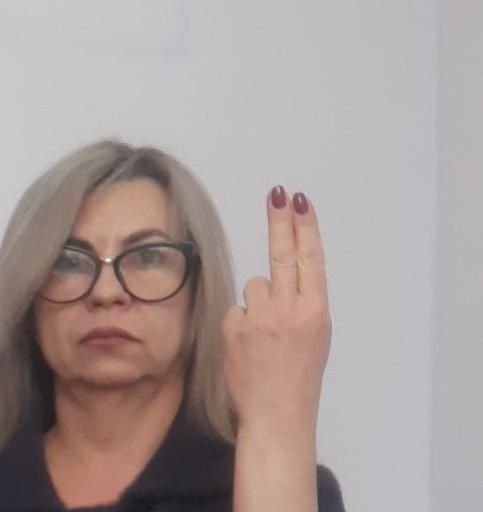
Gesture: two_up_inverted